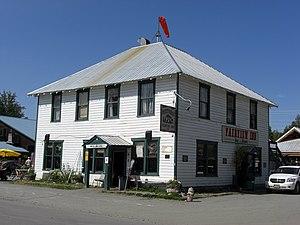
Talkeetna est une census-designated place située dans le borough de Matanuska-Susitna, dont le siège est Palmer. Elle comportait 876 habitants au recensement de 2010.